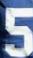
Number: 5